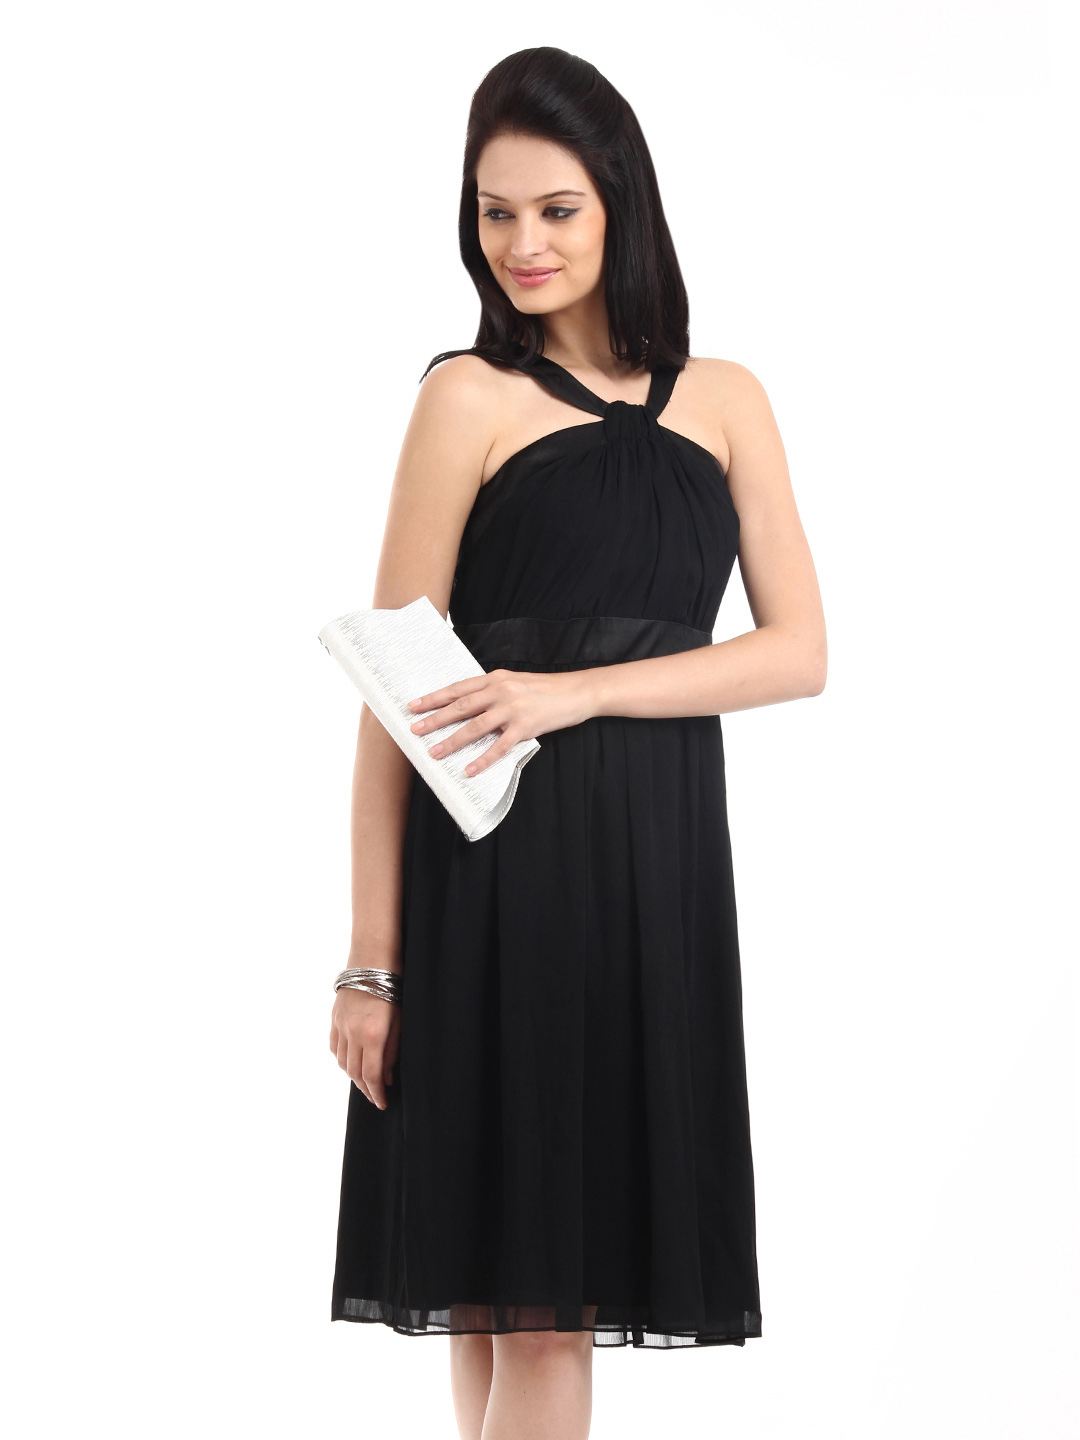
Avirate Women Black Dress
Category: Apparel / Dress / Dresses
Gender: Women
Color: Black
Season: Fall 2012
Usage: Party